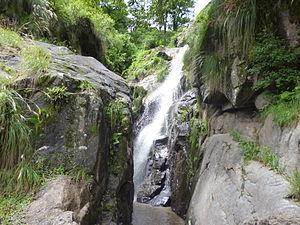
Le Río Marapa est une rivière du centre-nord de l'Argentine, qui coule dans la province de Tucumán. C'est un des principaux affluents du Río Dulce auquel il donne ses eaux en rive droite. Il fait donc partie du bassin endoréique de la Mar Chiquita.
La province de Tucumán est une province de l'Argentine située au nord-ouest du pays. Elle a pour capitale la ville de San Miguel de Tucumán.